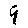
Label: 9